Norwegian Museum of Science and Technology

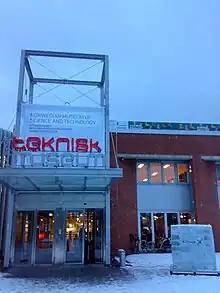
Norwegian Museum of Science and Technology at Kjelsås in Oslo

The museum as an institution was founded in 1914 as a part of the commemoration for the 100th anniversary of the Norwegian Constitution, but it was not until 1932 that the museum was first opened, in the basement of the Viking Ship Museum in Bygdøy. In 1959 the museum relocated to Etterstad. Today's museum building at Kjelsås in Nordre Aker was designed by architect Rolf Ramm Østgaard and was officially opened in May 1986.